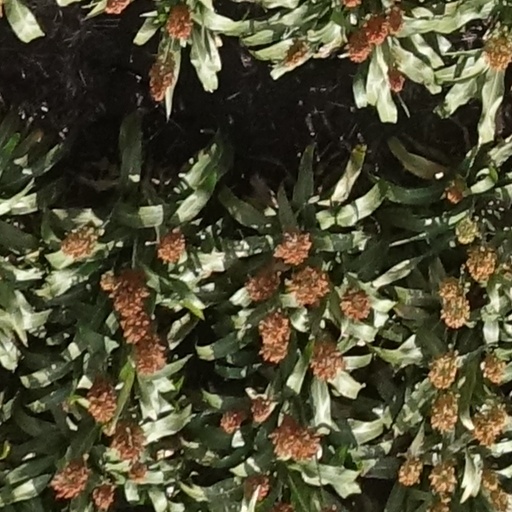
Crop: sorghum